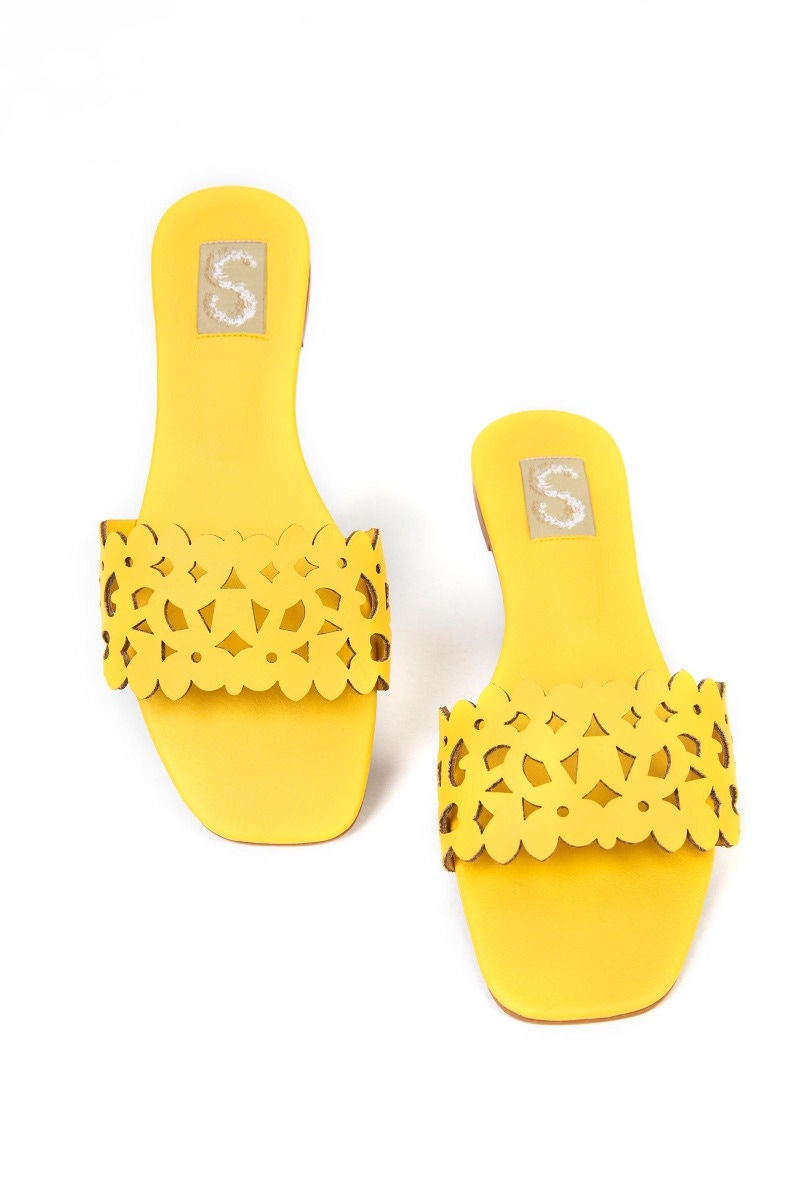
yellow leather lily slide sandal